Union Station (Toronto)

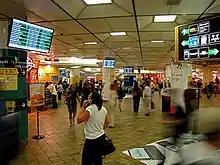
The old Bay Concourse (circa 2009) which was in service from 1978 to 2015

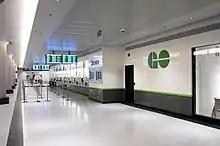
Connections with GO Transit services can be accessed through the York Concourse.

Passengers can connect with GO Transit services through the York Concourse, which opened on April 27, 2015, west of Union Station. This new concourse supplemented the York South Concourse that provided access to platforms 24 to 27. The York and York South Concourses connect to the York East Teamway, as well as an entrance to a Path tunnel leading across Front Street, between York Street and University Avenue. The York West Teamway is connected to Union Station via the Skywalk.